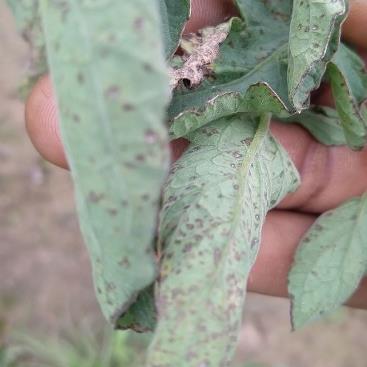
Crop: Tomato
Condition: alternaria-d